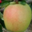
Label: apple